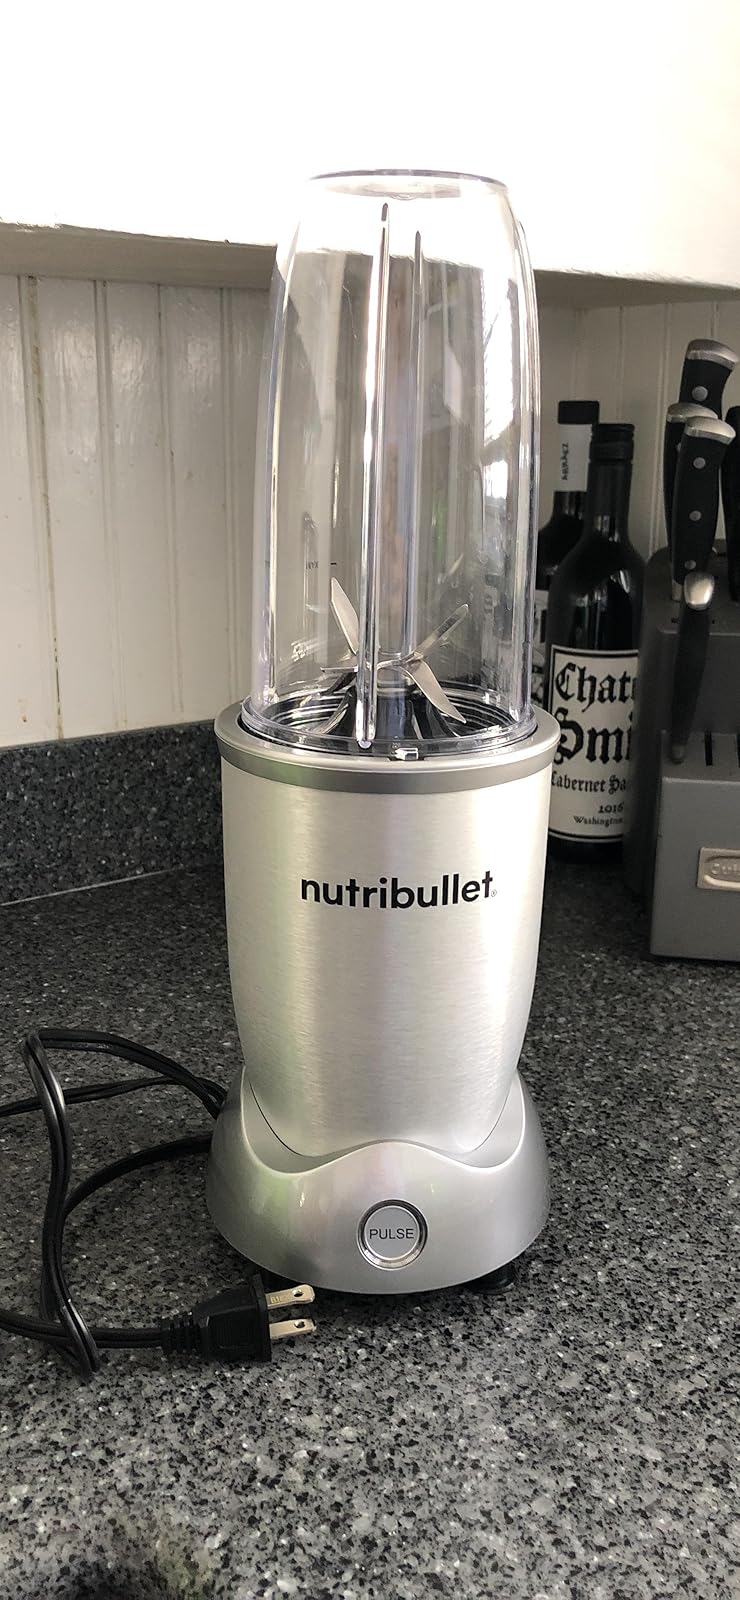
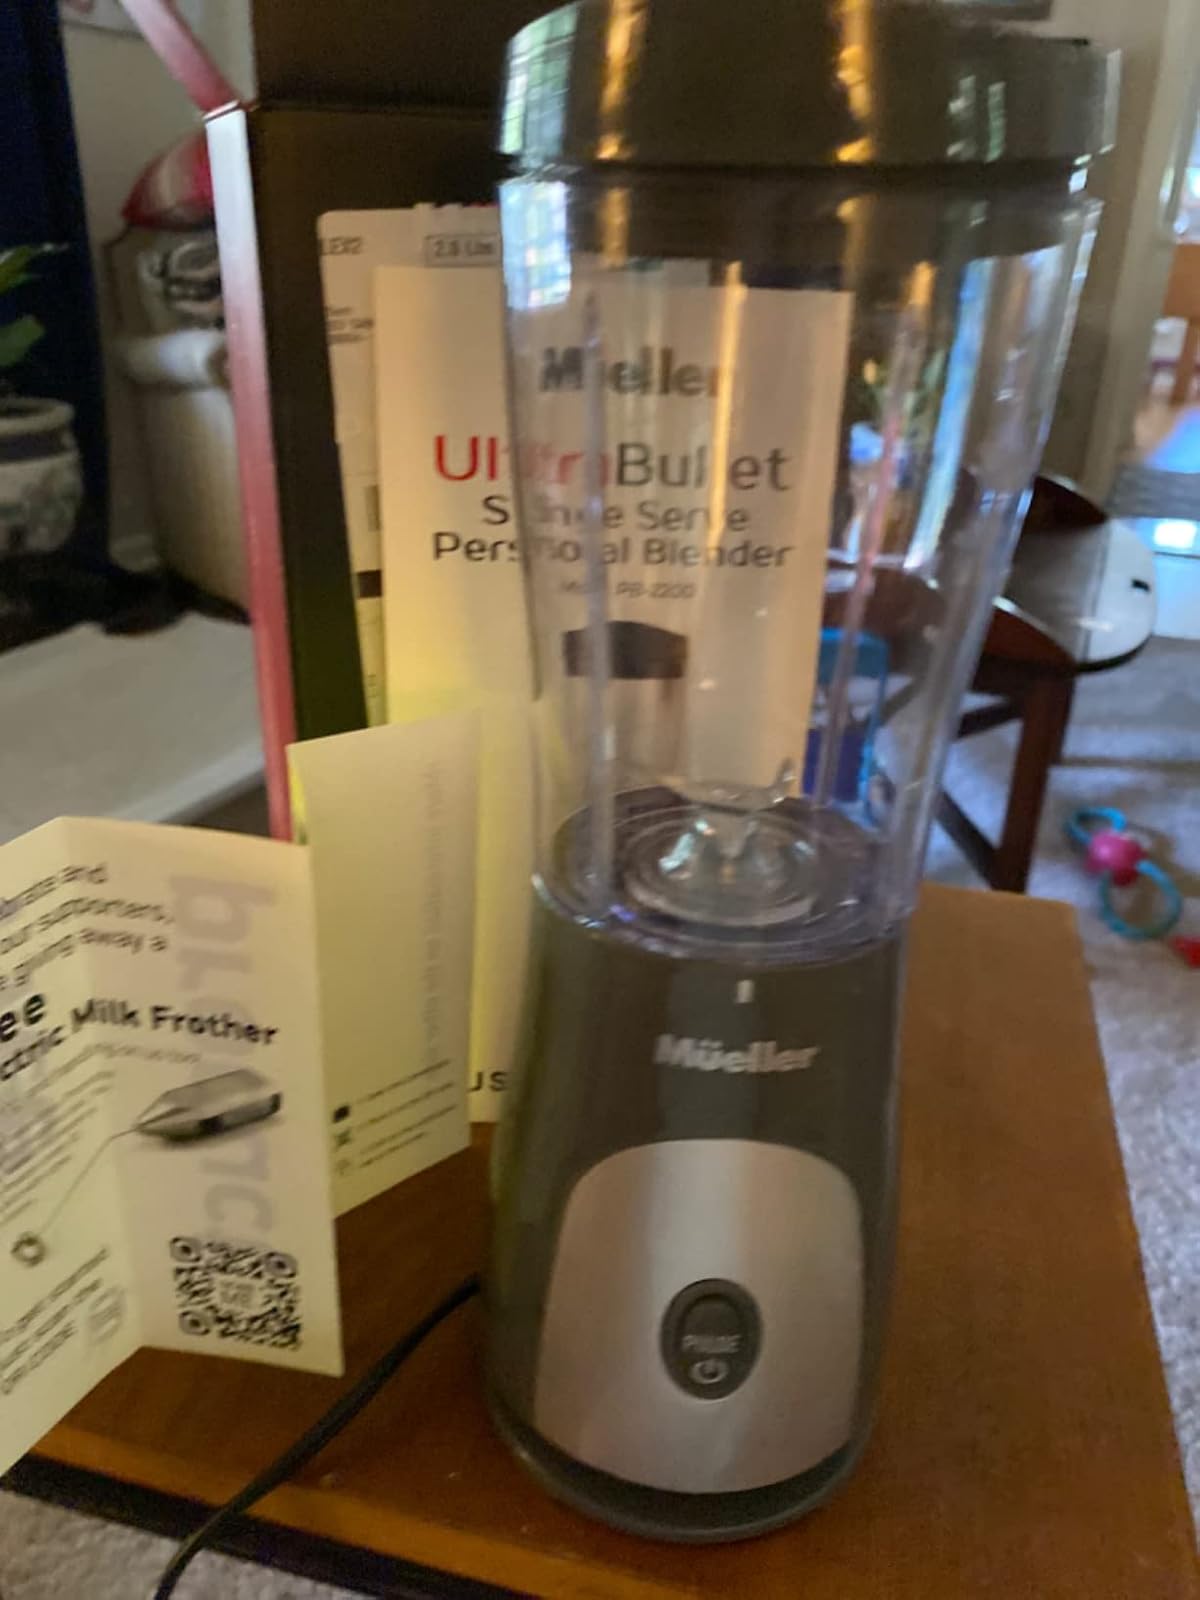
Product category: items_blender
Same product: no